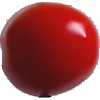
Label: Tomato 4